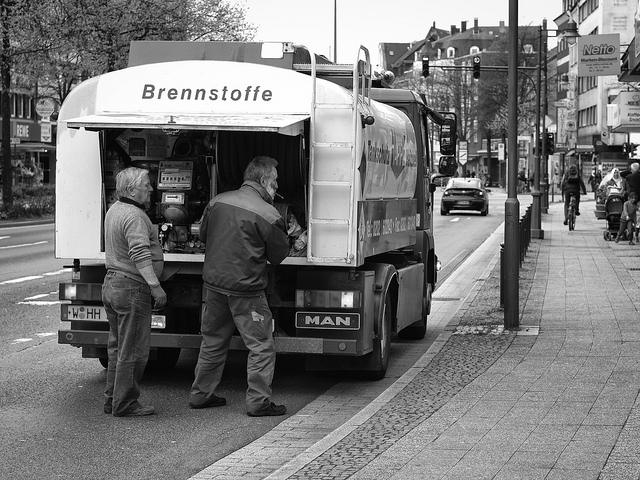
Two men are unloading items from the back of the truck.

A man and a woman  unloading a truck on the side of a road.

Two men are standing on the street near the back of a truck.

A couple of men stand behind a truck

Two men unloading items from a parked truck.